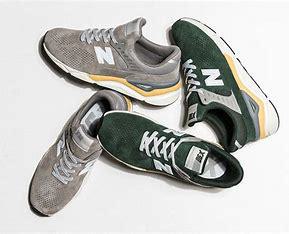
Brand: New
Model: Balance 90